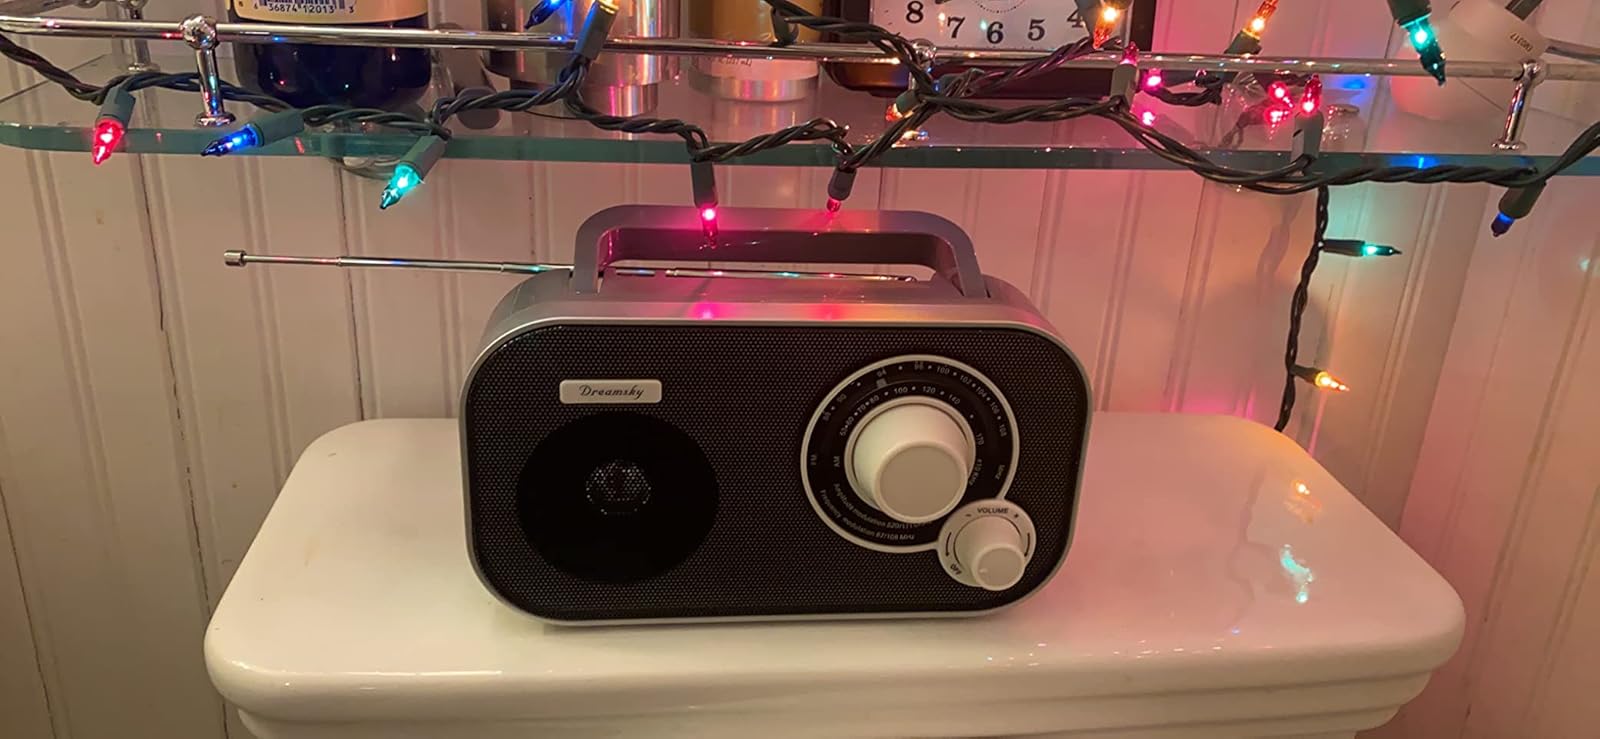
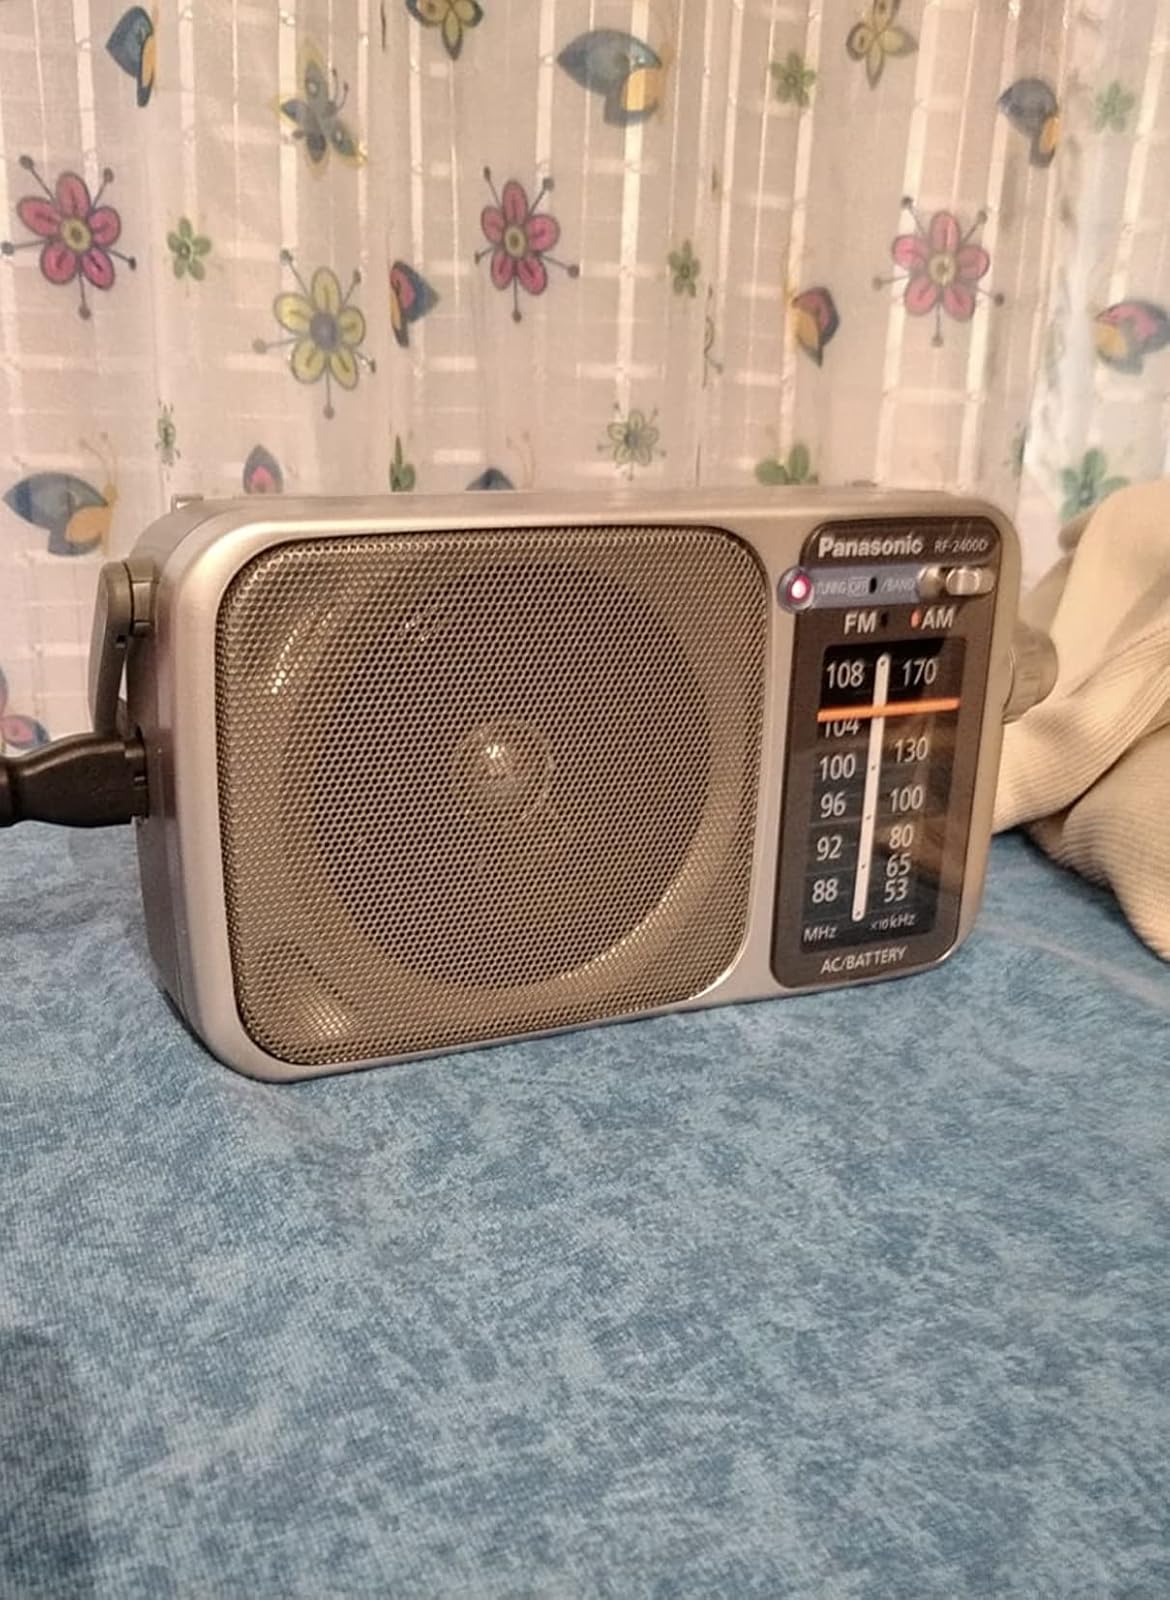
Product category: radio
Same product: no